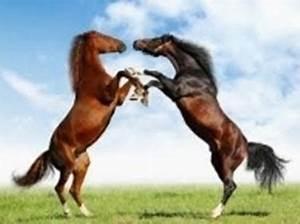
horse